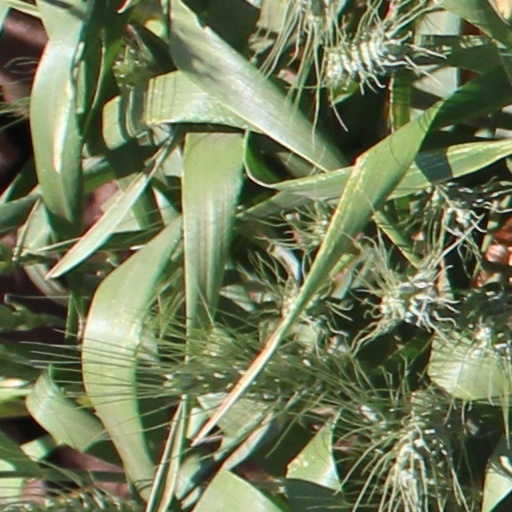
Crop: wheat